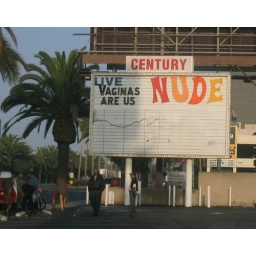
Nudie bar sign by my work